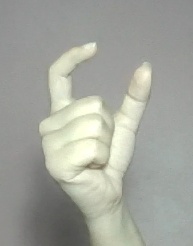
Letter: nun